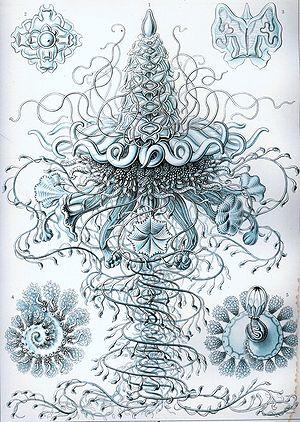
Les Hydrozoaires ou Hydraires sont une classe de cnidaires, avec environ 3 600 espèces reconnues. Ils sont exclusivement marins à l'exception de l'ordre des Hydroida, qui vit en eau douce et comprend notamment les hydres. Le cycle de vie comprend en général les deux stades polype et méduse, avec prépondérance du stade polype. Chez certains taxons cependant, le cycle se réduit à une seule forme.
Formes artistiques de la Nature est un livre de lithographies illustratives de sciences naturelles publié par le biologiste allemand Ernst Haeckel.
Physophora est un genre de siphonophores, le seul de la famille des Physophoridae.